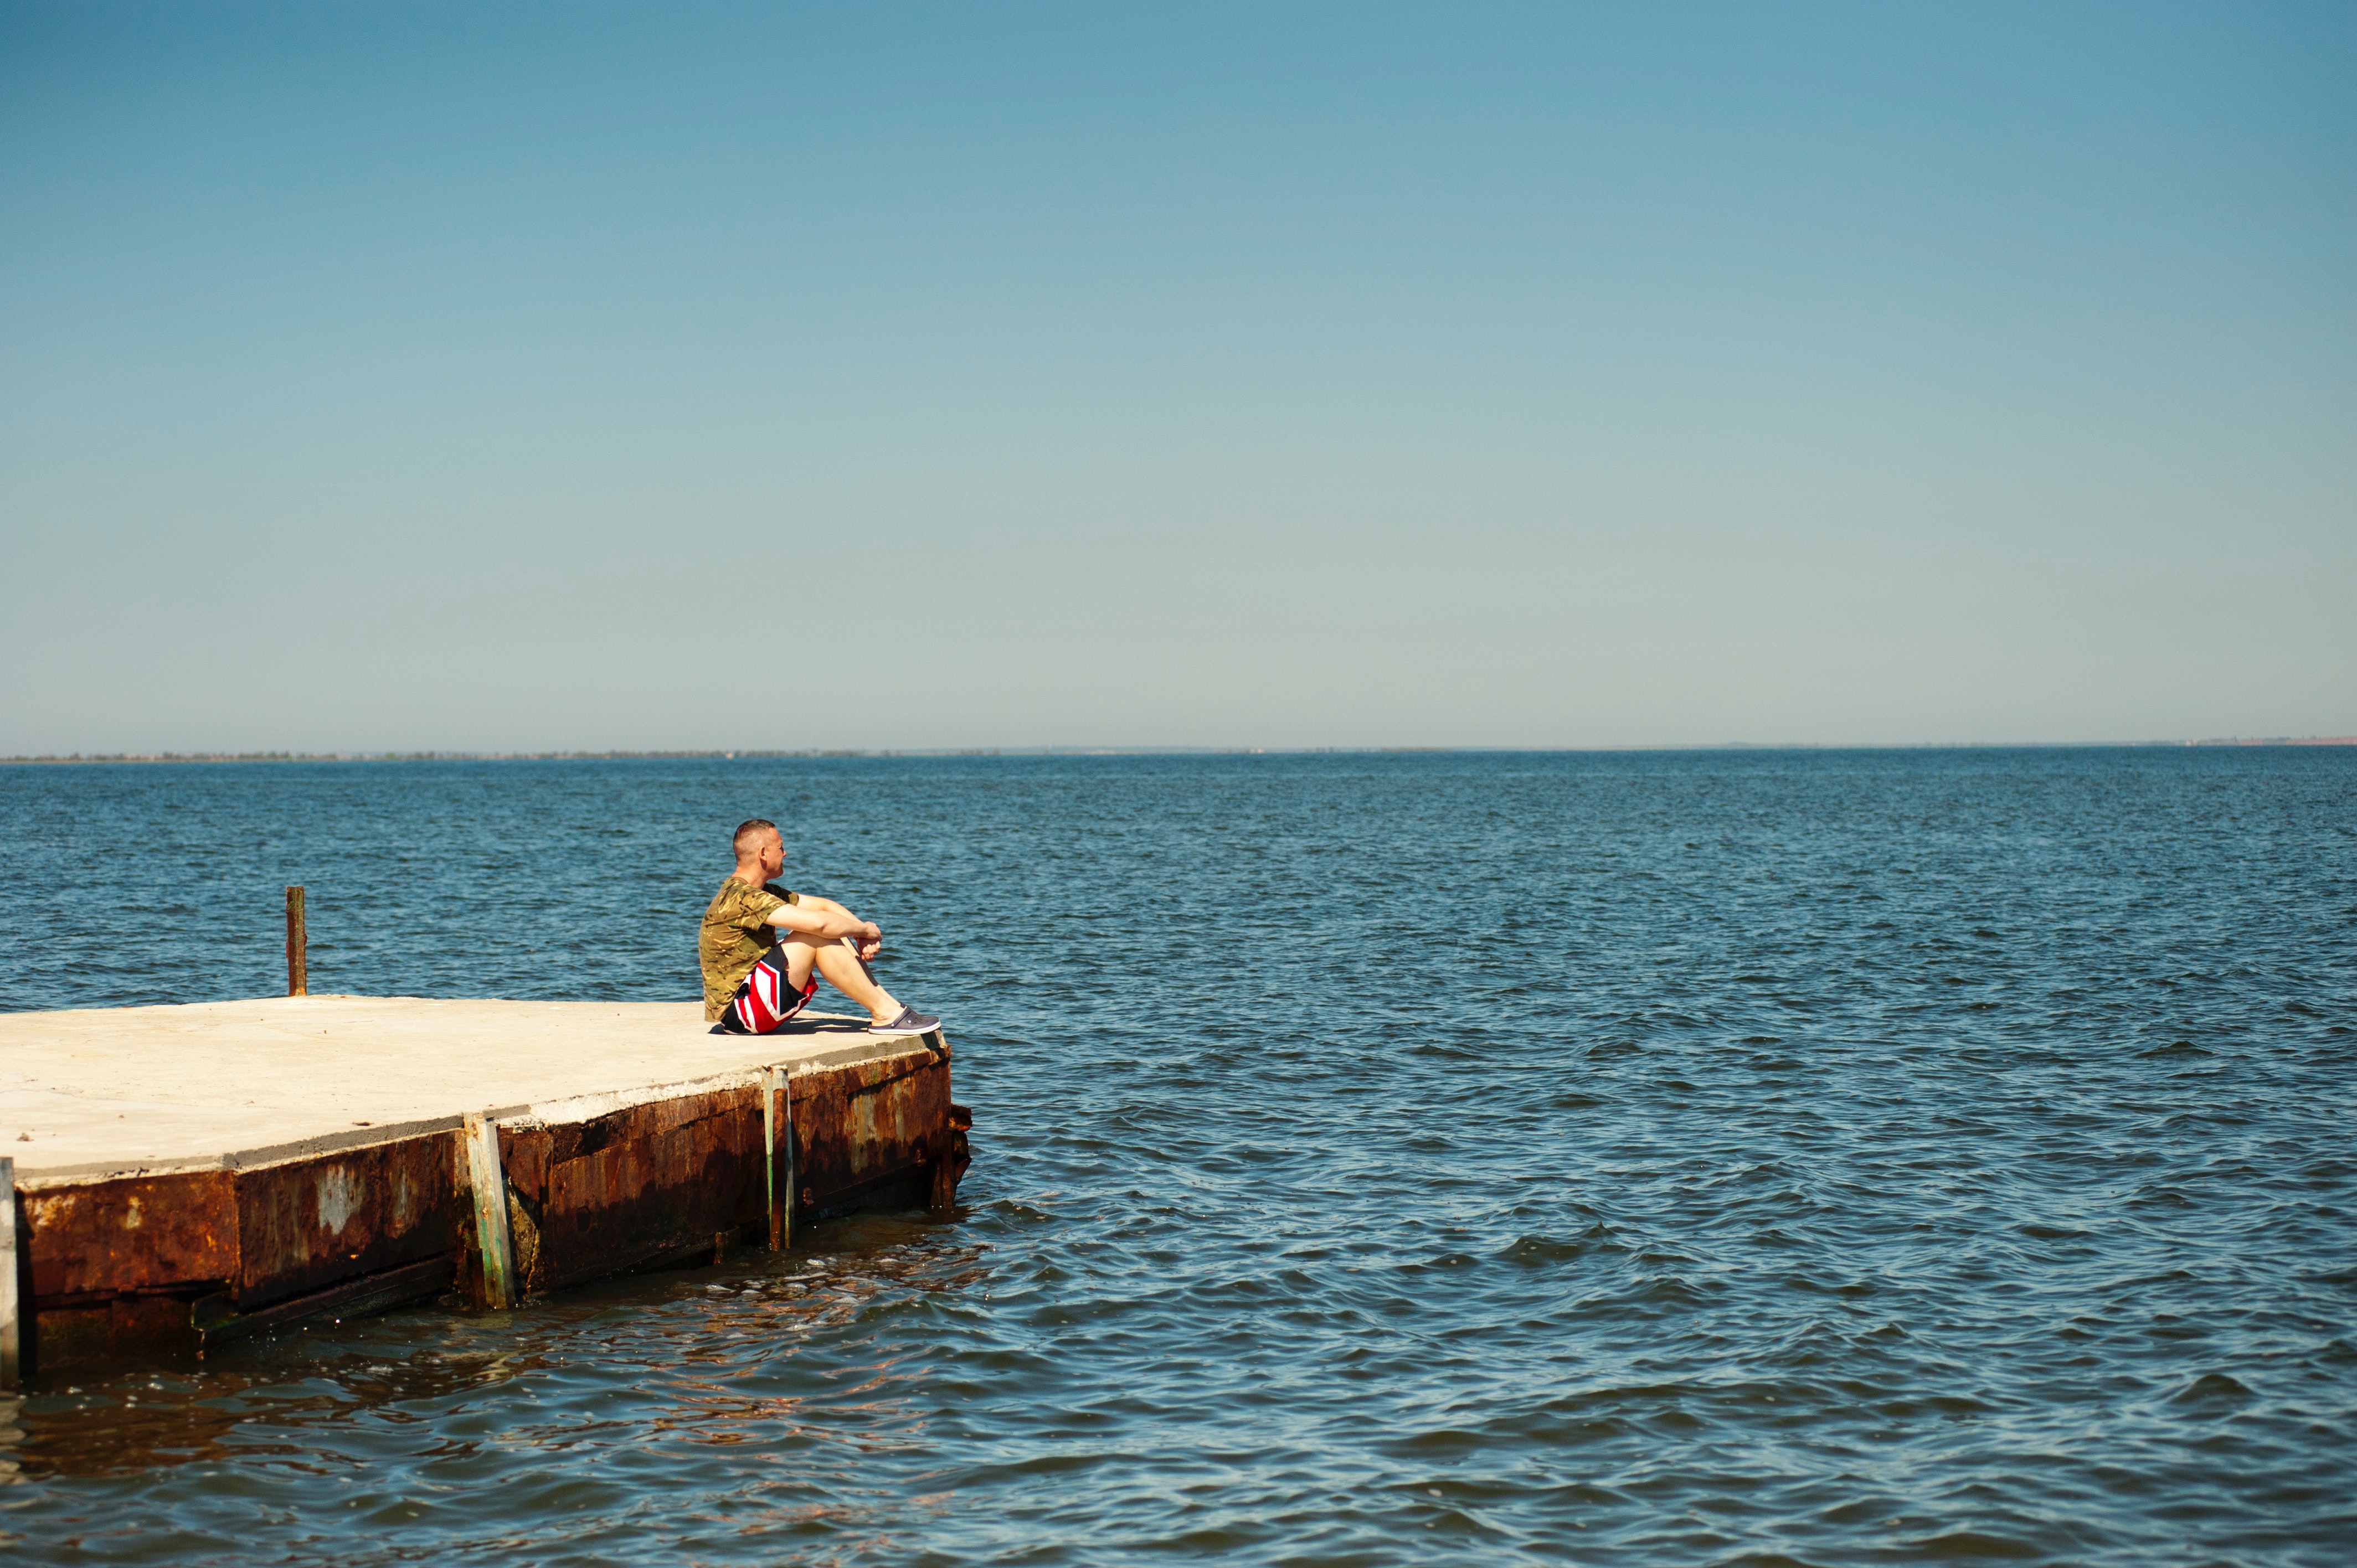
sea, water, horizon, sky, ocean, water transportation, vacation, pier, calm, fun, waterway, summer, beach, tourism, coast, leisure, vehicle, lake, cloud, travel, boat, river, dock, wave, boating, channel